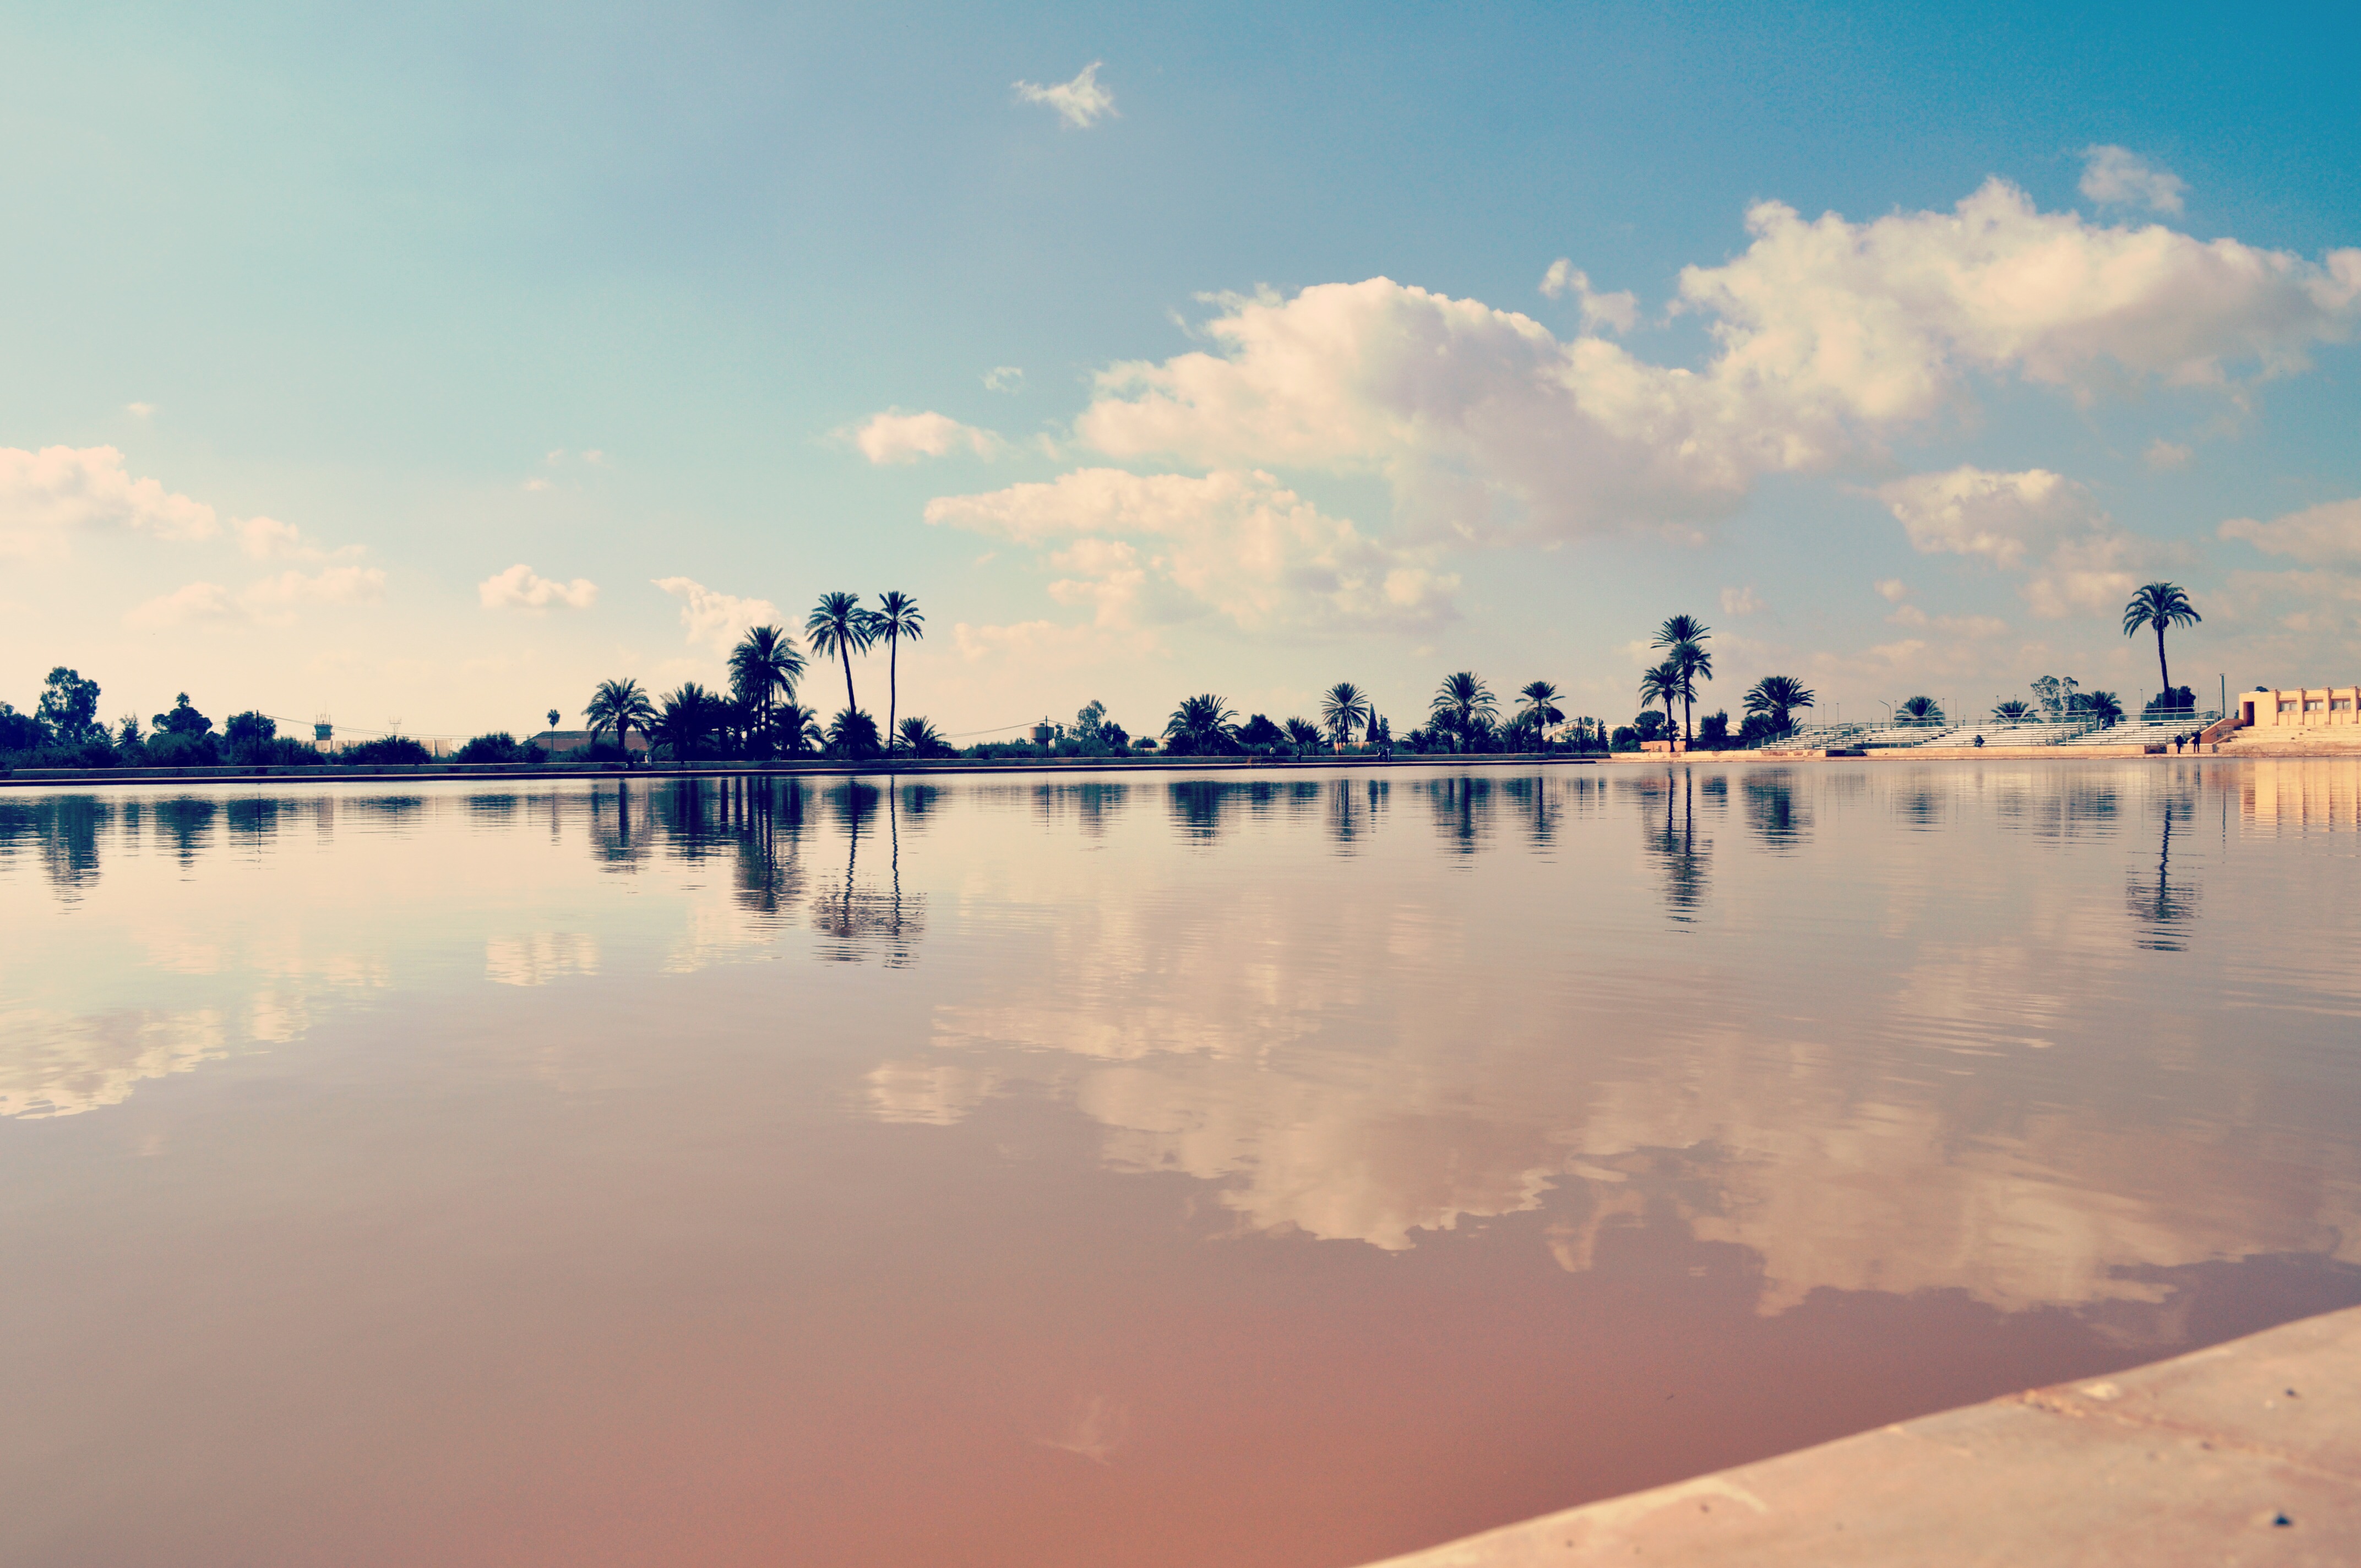
sea, water, nature, horizon, cloud, sky, sunrise, sunset, sunlight, morning, lake, dawn, river, dusk, evening, reflection, scenic, natural, africa, scenery, calm, bay, blue, reservoir, flora, trees, outdoors, reflective, landscapes, reflections, morocco, still, palms, lakes, surfaces, atmospheric phenomenon